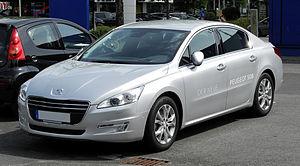
Peugeot est un constructeur automobile français. L'entreprise familiale qui précède l'actuelle entreprise Peugeot est fondée en 1810, lors de la transformation du moulin familial sis à Hérimoncourt en aciérie. Différentes branches de la famille vont se lancer dans des productions très diversifiées, mais toutes basées sur l'acier